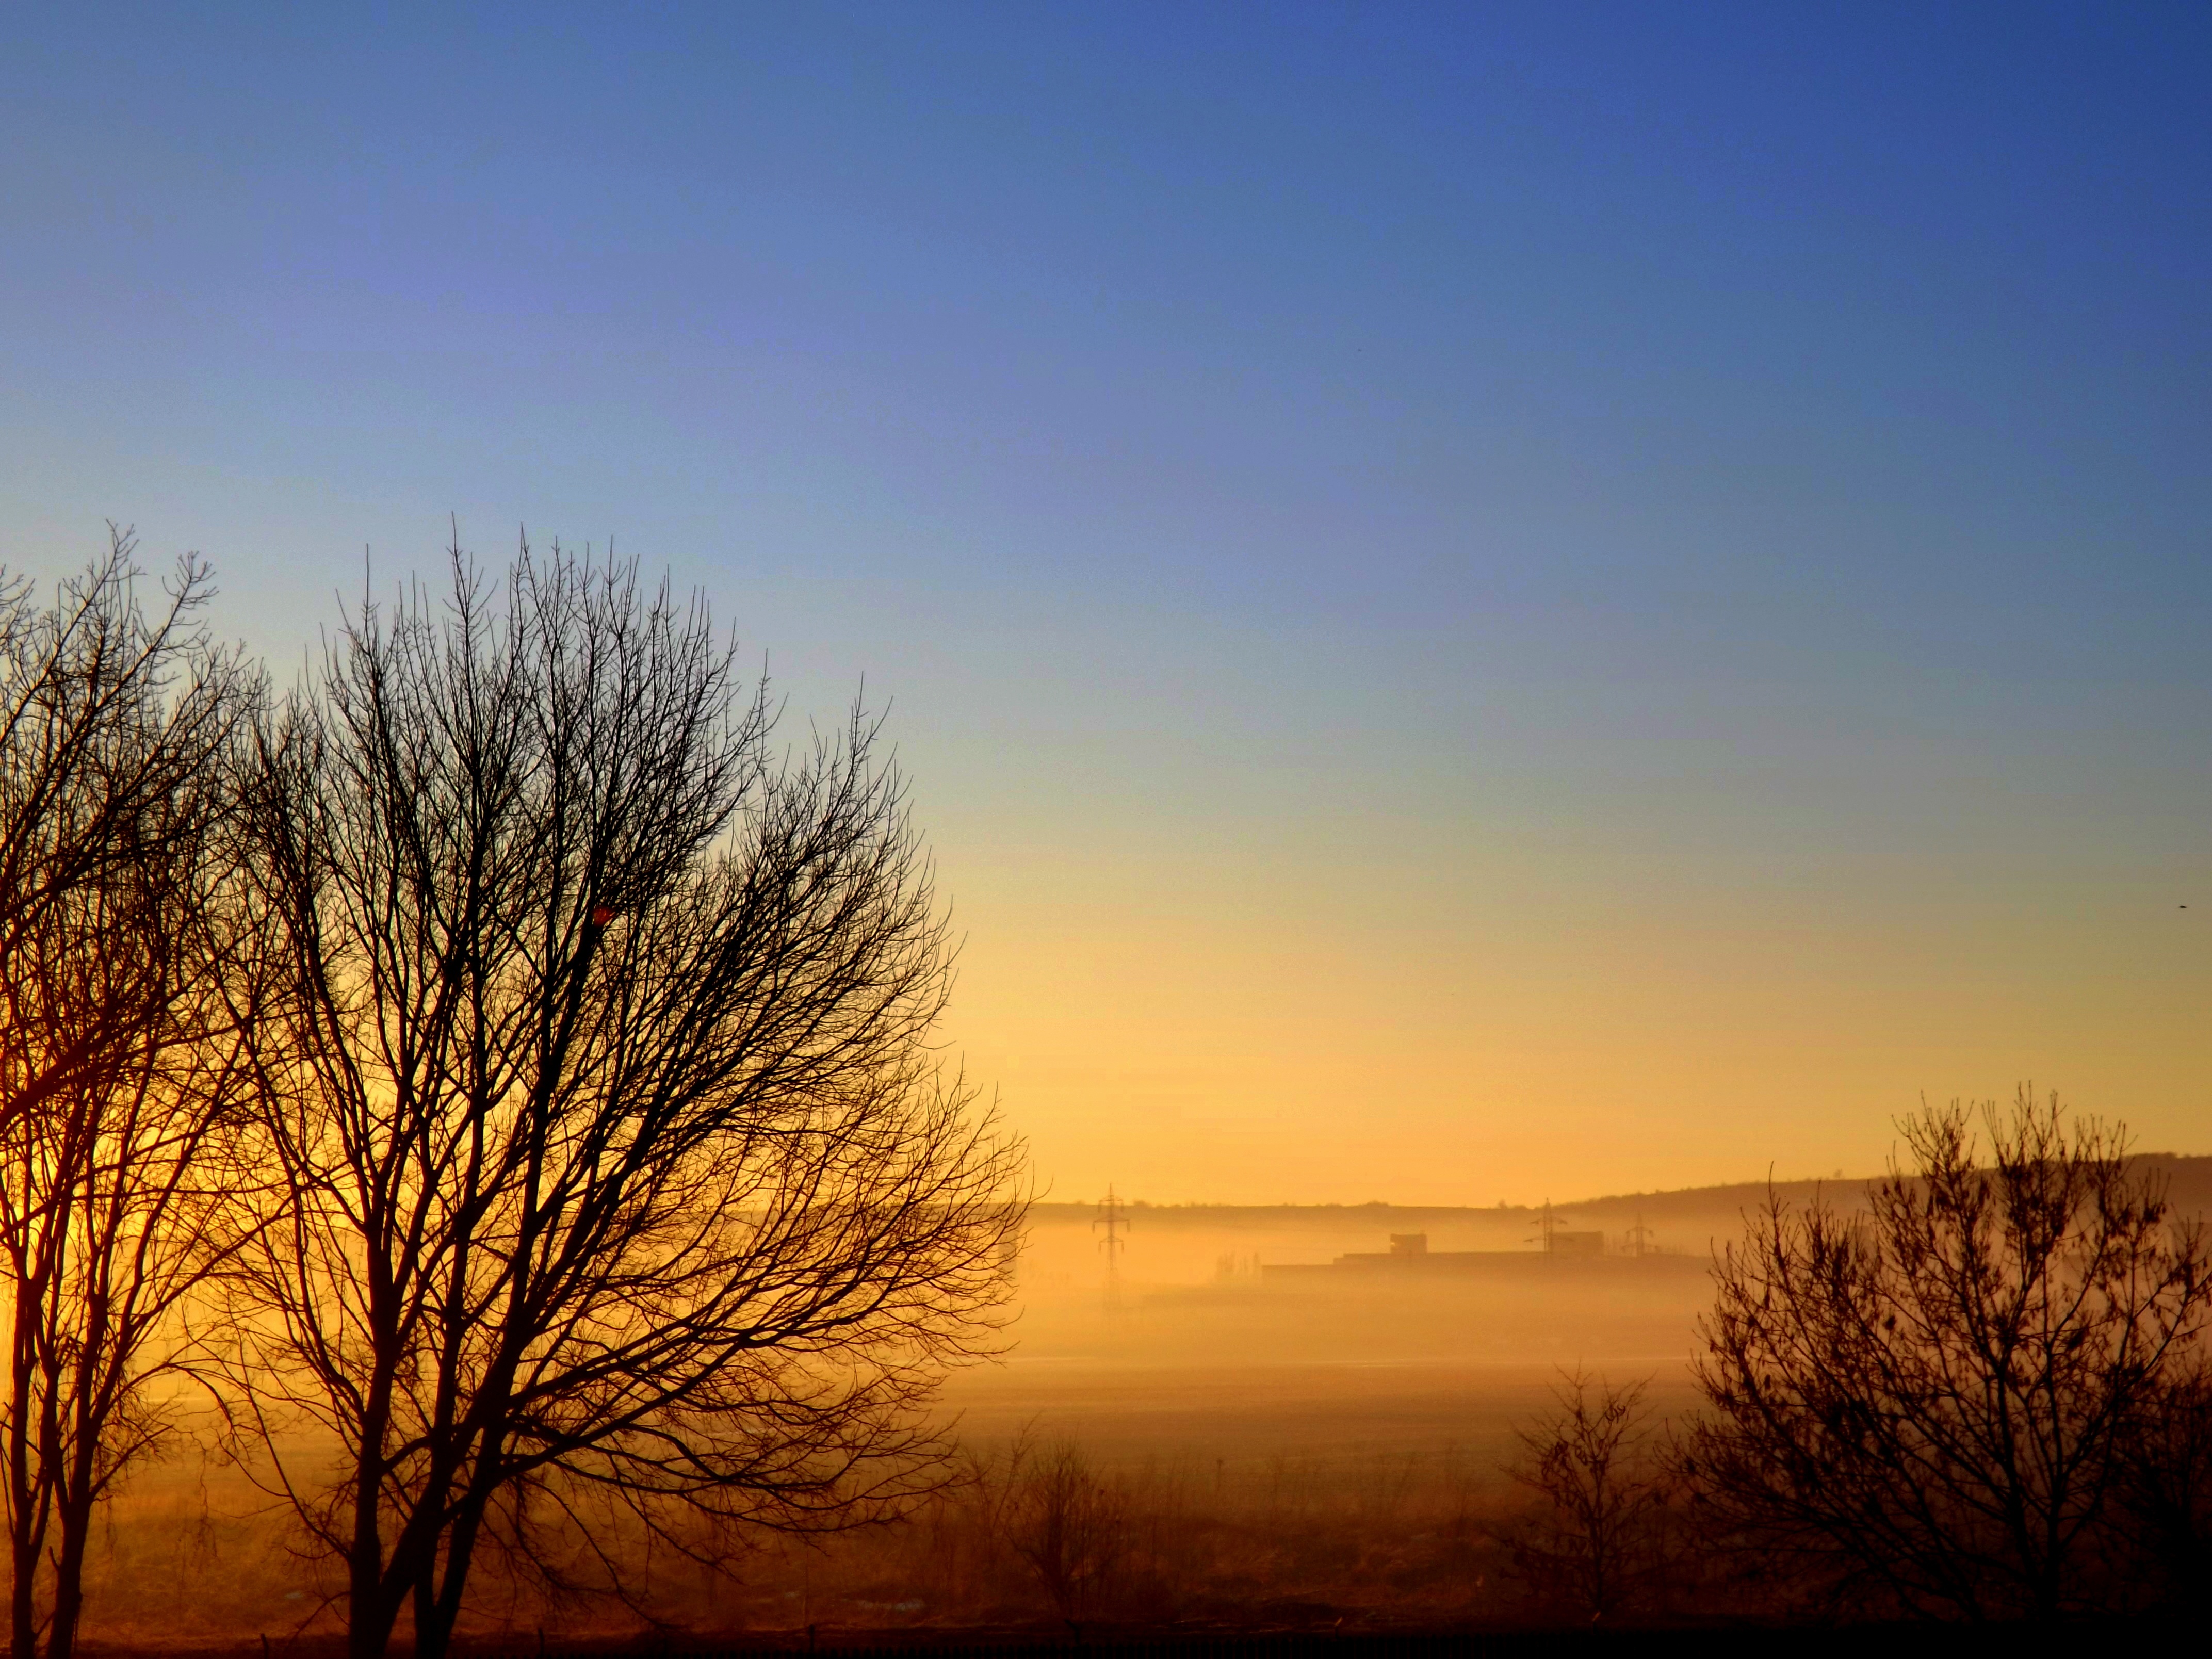
landscape, tree, nature, horizon, branch, cloud, sky, sun, sunrise, sunset, field, prairie, sunlight, morning, dawn, dusk, evening, plain, camp, afterglow, the haze, atmospheric phenomenon, woody plant, red sky at morning